Image stabilization

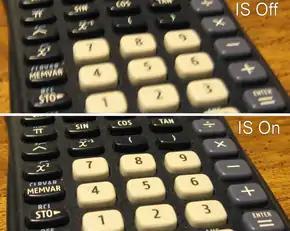
A comparison of close-up photographs of a calculator keypad with and without optical image stabilization

In photography, image stabilization can facilitate shutter speeds 2 to 5.5 stops slower (exposures 4 to 30 times longer), and even slower effective speeds have been reported.